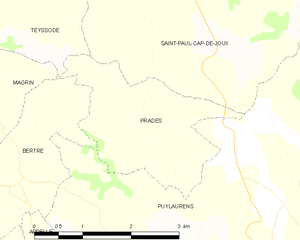
Carte des communes françaises Prades
Prades est une commune française située dans le département du Tarn, en région Occitanie.